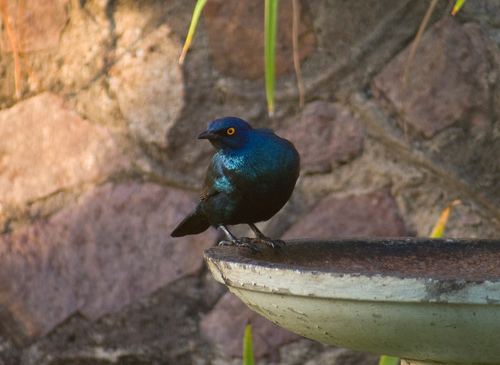
a blueish bird that gives way to black on the belly, that has orange eyes and a short beak.
a medium bird with a black body, blue head, and light blue coverts.
this bird is blue with a black tail and has a very short beak.
this is a small bird with a shiny blue feathers throughout the entirety of its body, and bright orange eyes and a small black beak.
this bird has a blue crown, an orange eye, and a blue breast
this bird has feathers that are black and has a blue belly
this is a dark bird, blue and green in color, with very yellow eyes.
this particular bird has a belly that is black and has orange eye rings
this bird is blue with black and has a very short beak.
a small bird with a metal blue coloring and pointed beak.
Species: Cape Glossy Starling